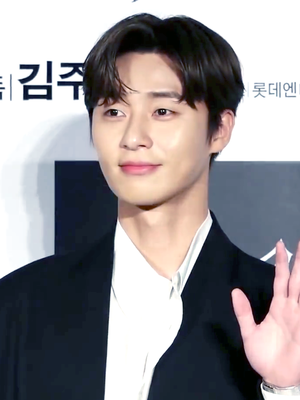
Park Seo-joon de son vrai nom Park Yong-kyu né le 16 décembre 1988 à Séoul, est un acteur sud-coréen. Il est surtout connu pour ses rôles dans les séries télévisées suivantes : Itaewon Class, Kill Me, Heal Me, She Was Pretty, Hwarang, Fight for My Way et What's Wrong with Secretary Kim et le film Midnight Runners.